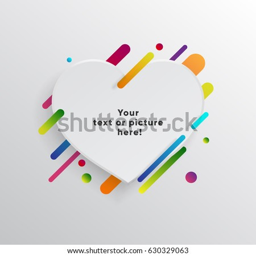
vector background with paper card and abstract colorful shapes .